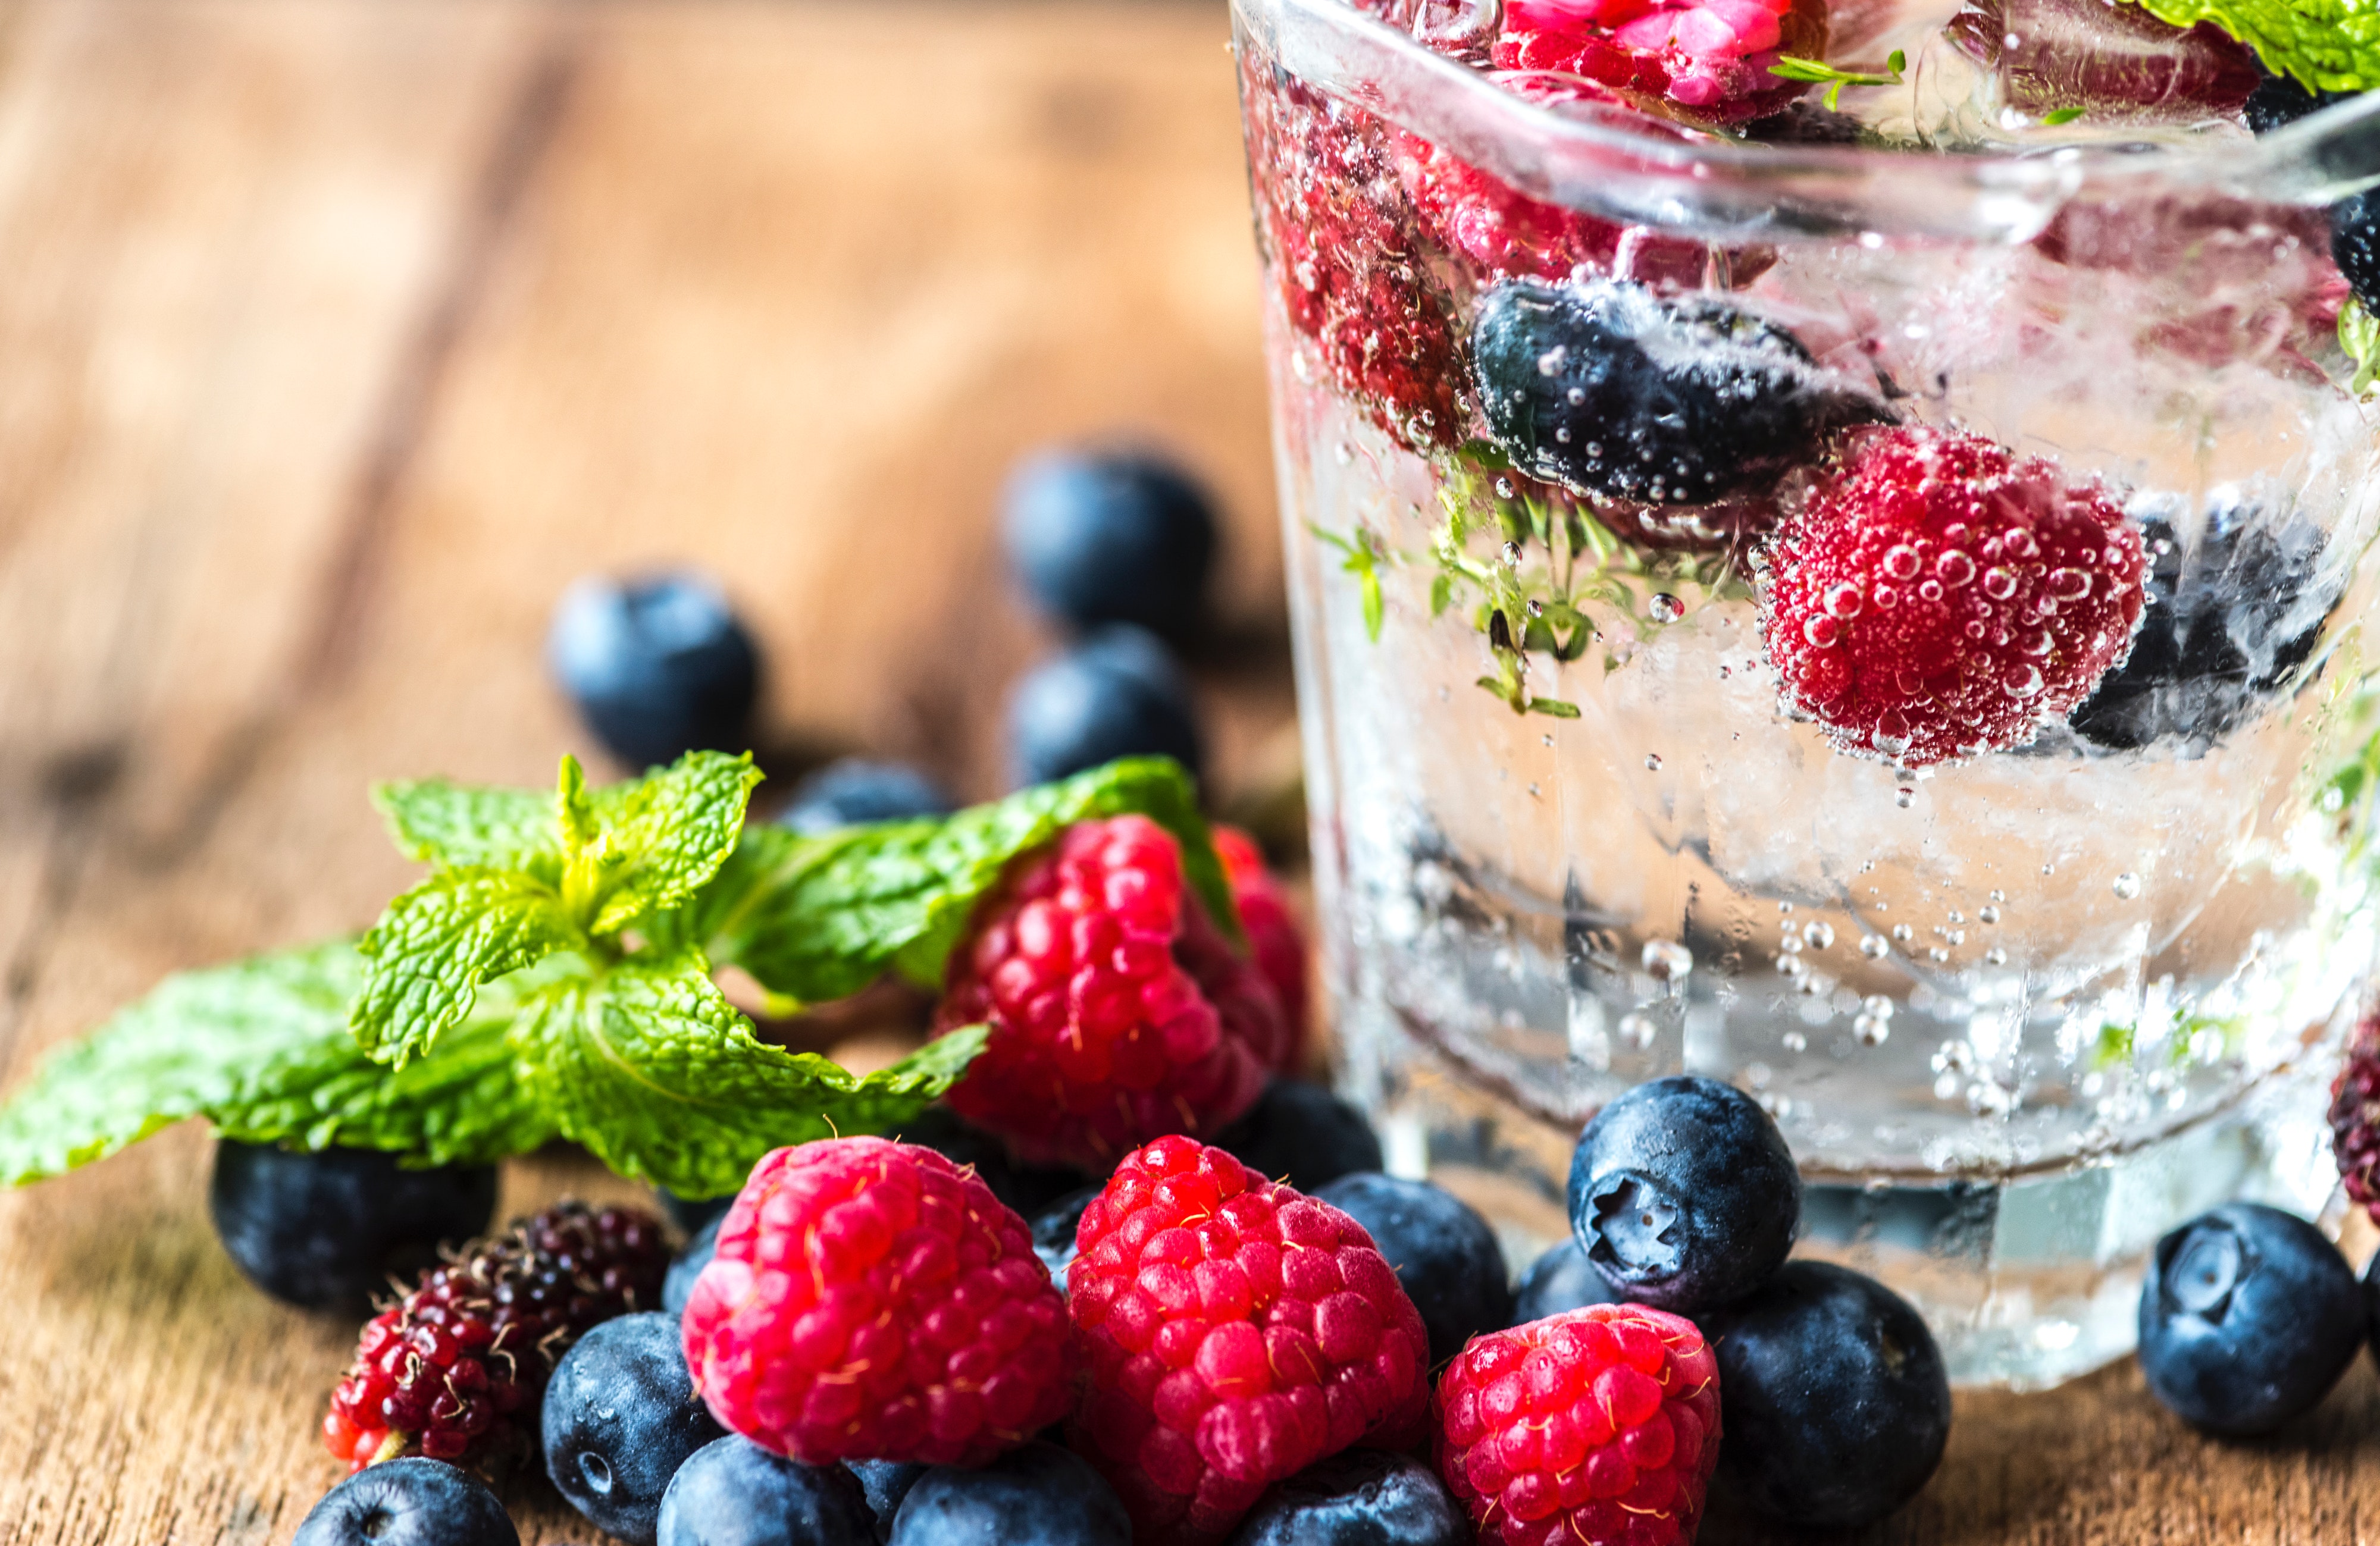
food, berry, blackberry, fruit, frutti di bosco, superfood, natural foods, ingredient, plant, produce, cuisine, mulberry, dish, raspberry, dessert, Superfruit, smoothie, recipe, drink, blueberry, Olallieberry, vegetarian food, bramble